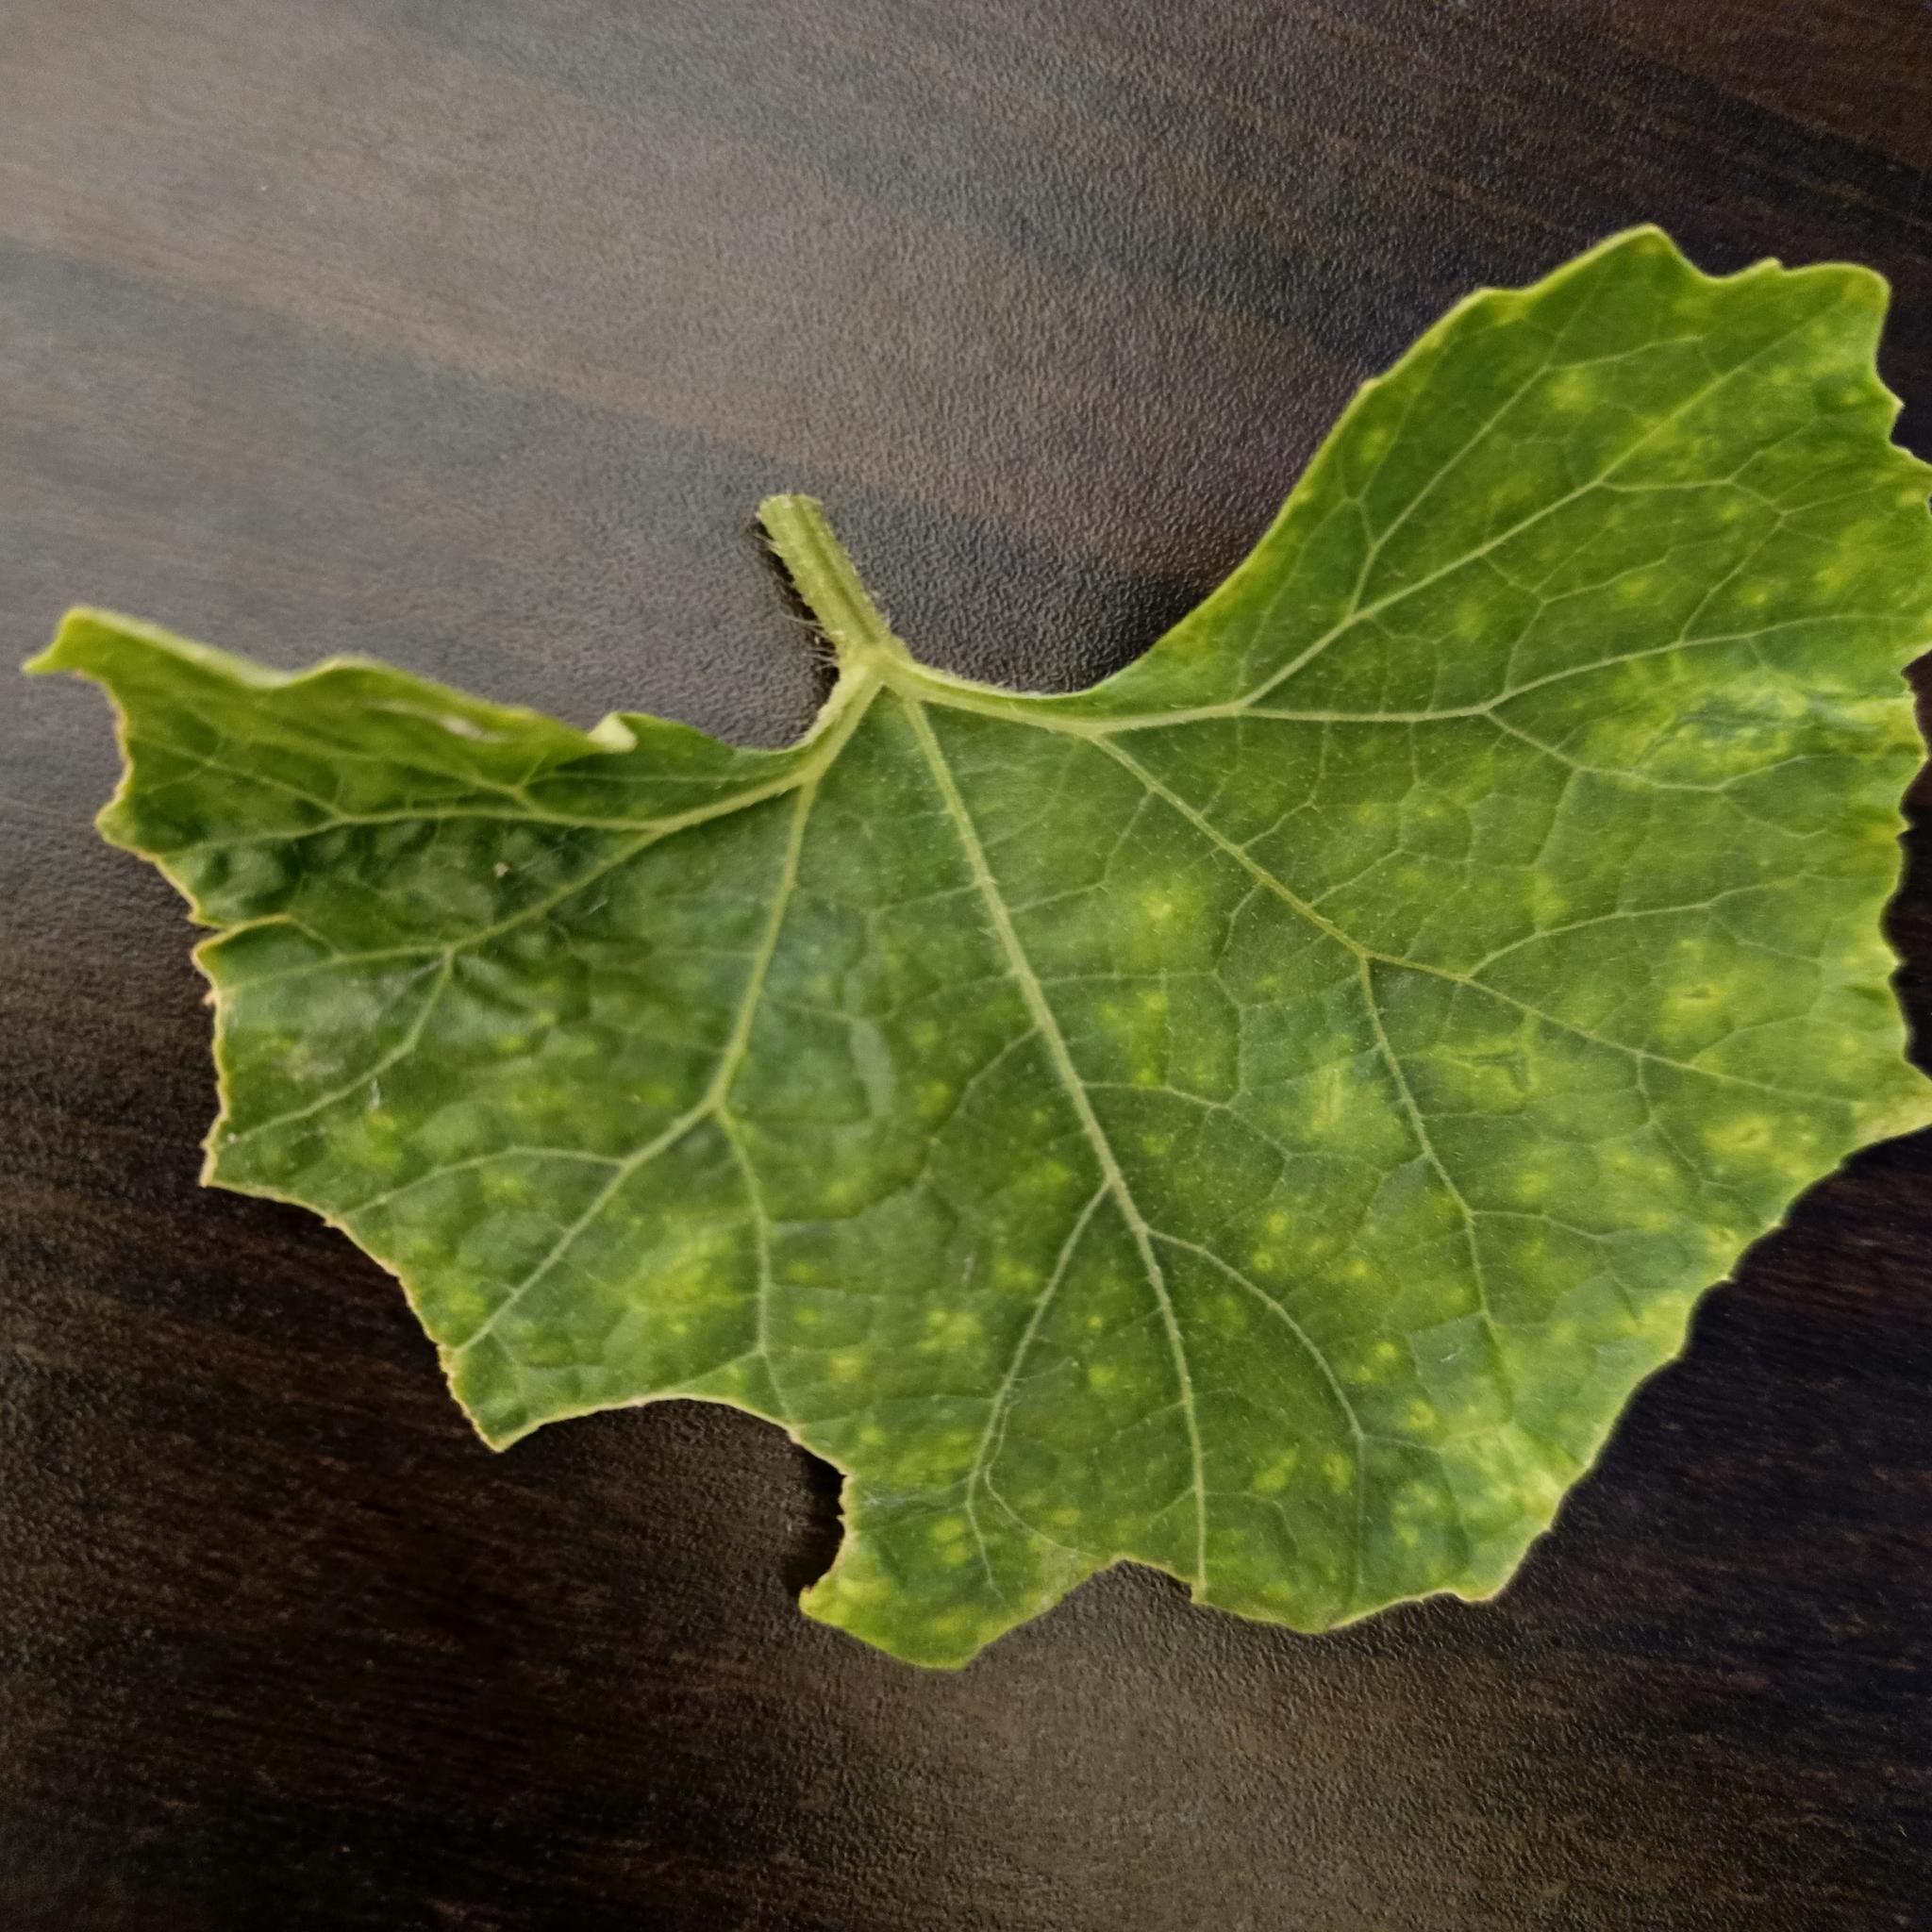
Label: Downy mildew